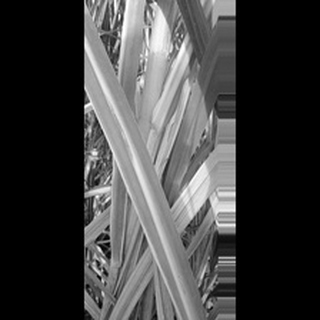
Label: sugarcane_red_rot